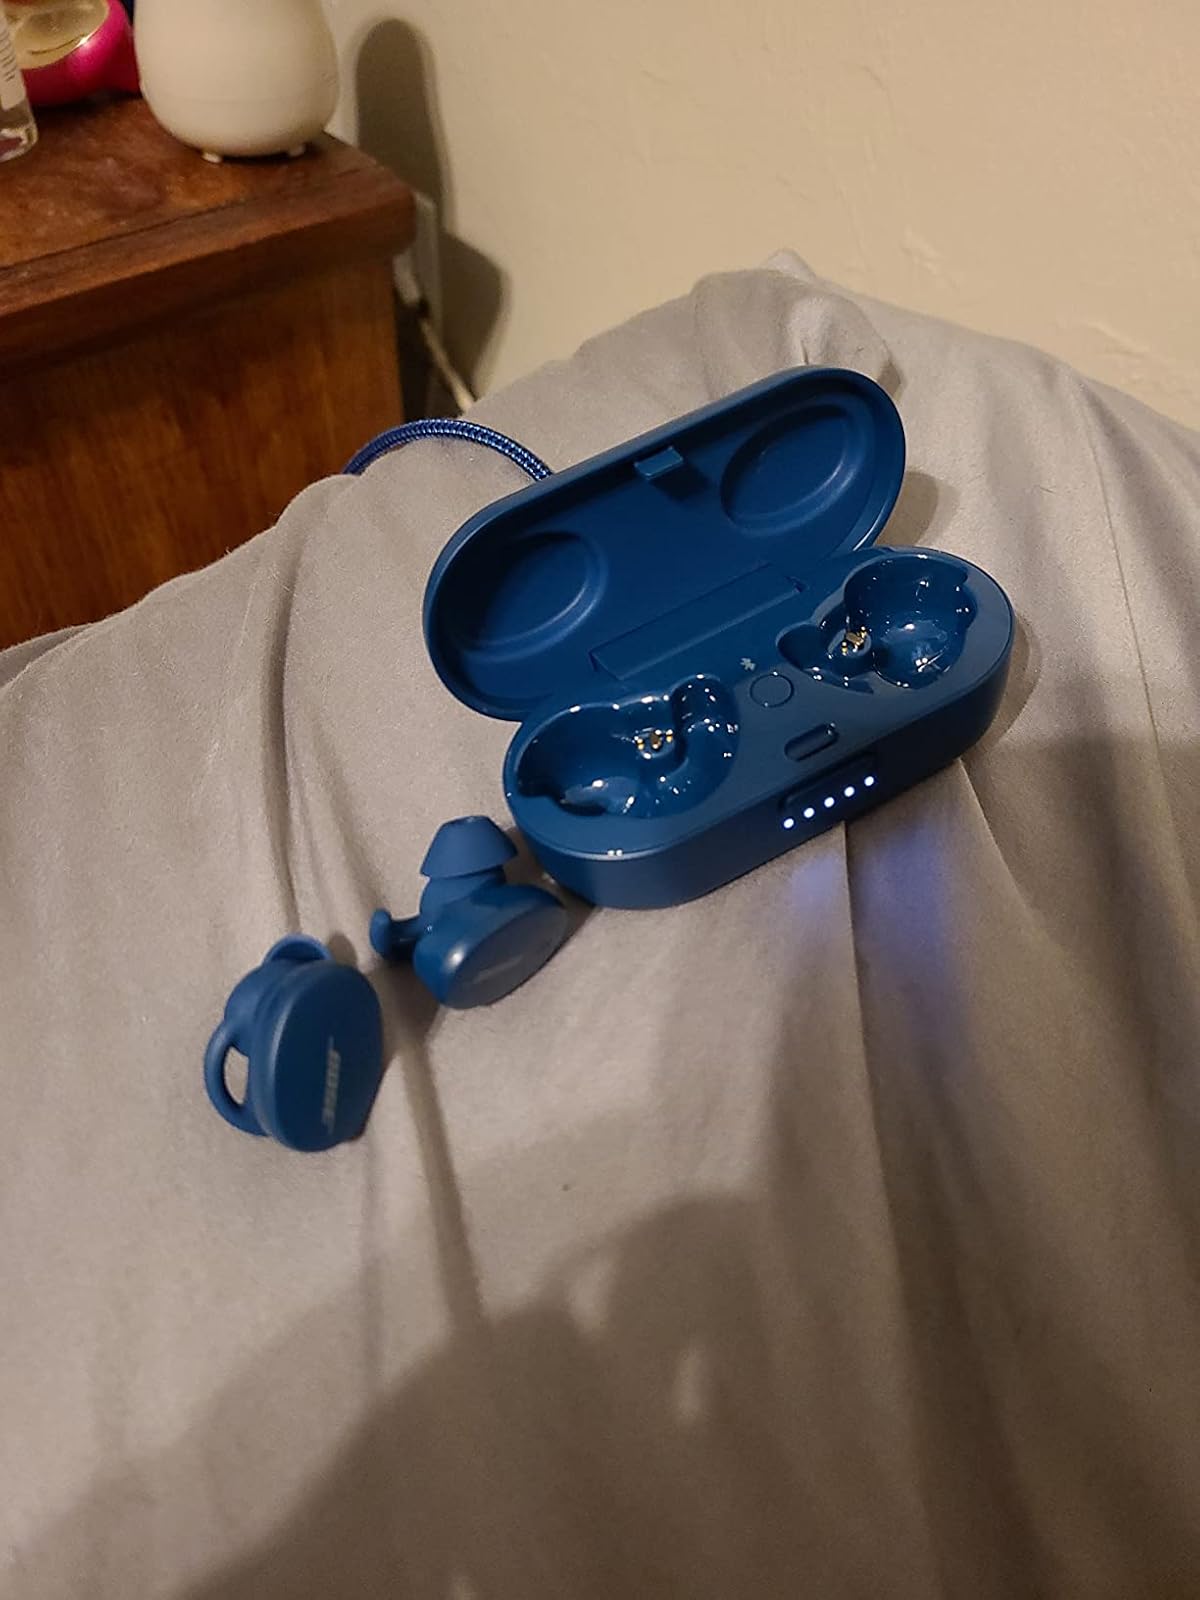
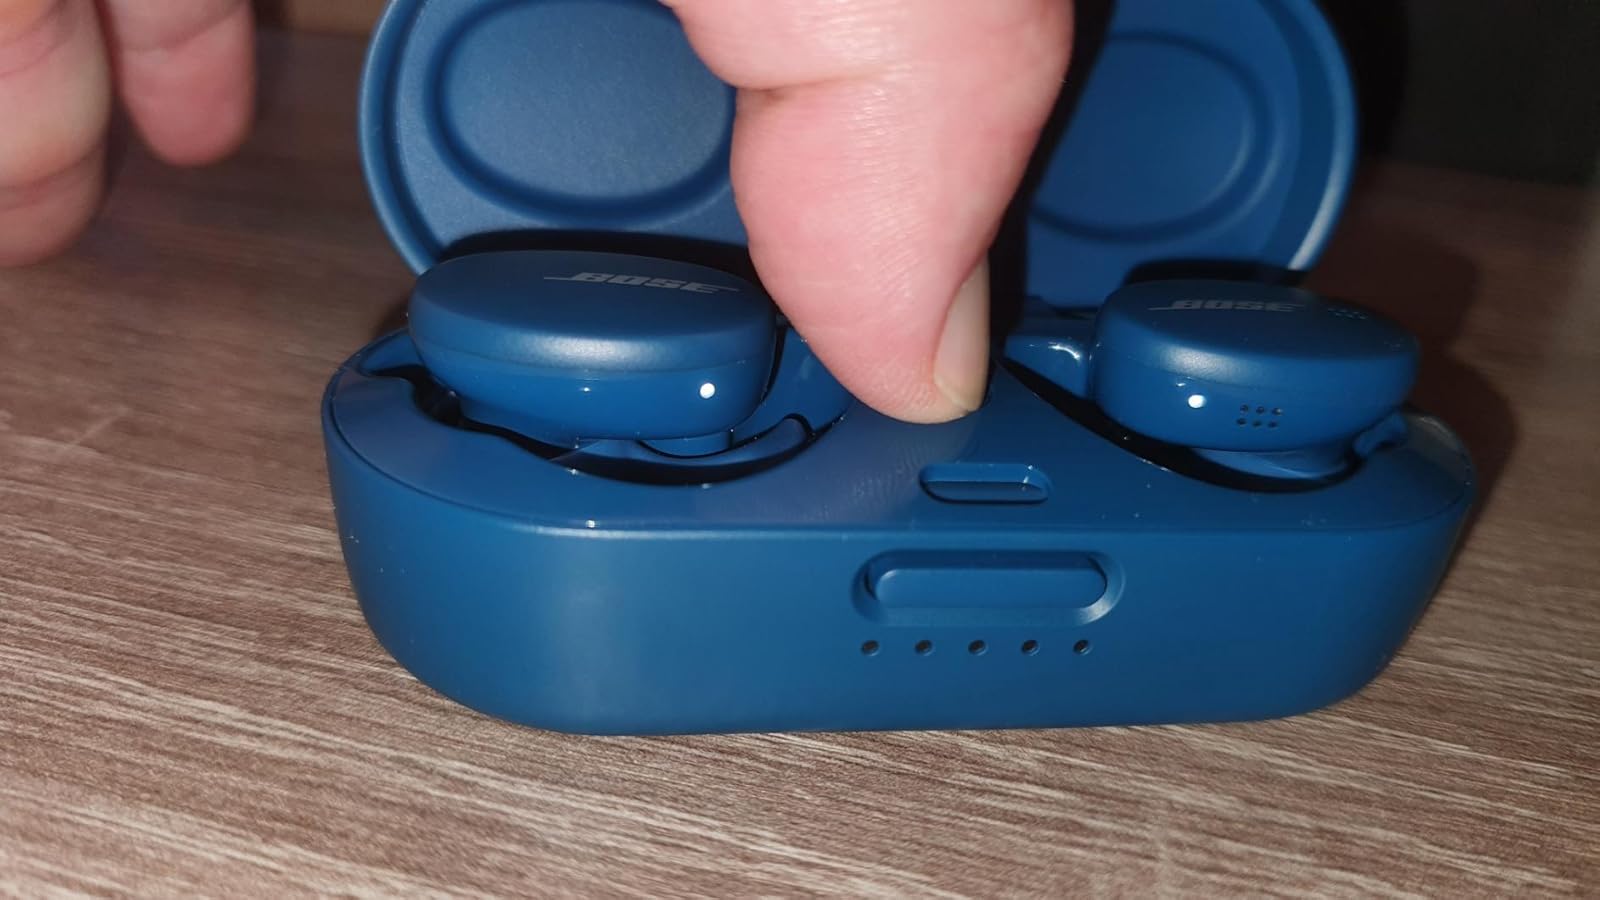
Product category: earbuds
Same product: yes